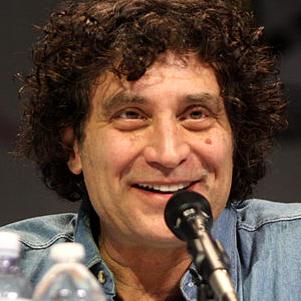
Age: 55